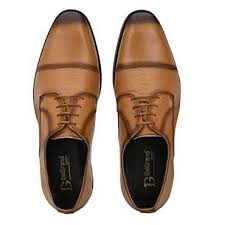
Label: Brogue